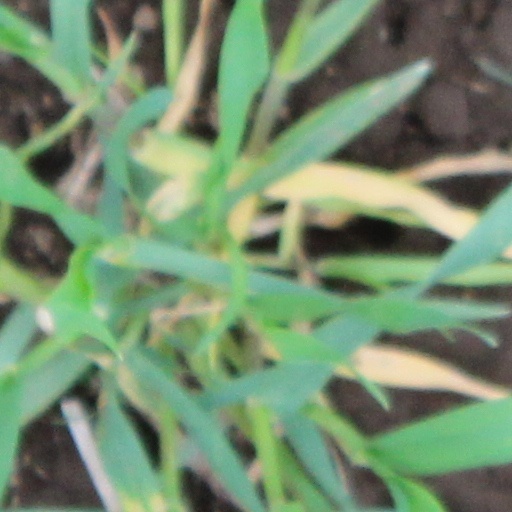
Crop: wheat